Frogs and Scientists

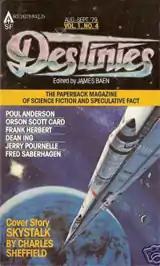
"Destinies" cover (1979)

"Frogs and Scientists" is a short short story by science fiction author Frank Herbert. It appeared in the August–September 1979 edition of the anthology "Destinies: The Paperback Magazine of Science Fiction and Speculative Fact" edited by Jim Baen, and later in Herbert's 1985 short story collection "Eye".